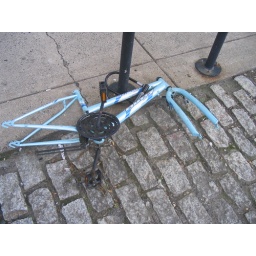
You might want to think twice about leaving your bike locked up on the street in Philly!